Fortuna Arena

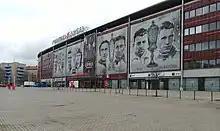
Fortuna Arena, February 2023

Eden Arena has hosted 16 competitive matches and 4 friendly matches of the Czech Republic national football team.